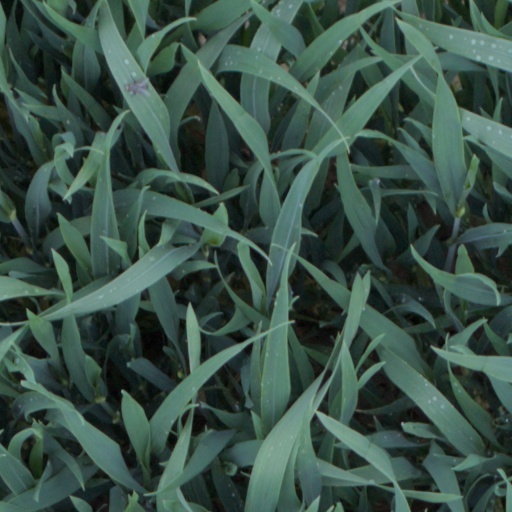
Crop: wheat